Jet Set Willy

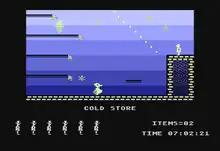
Atari 8-bit version

A port of "Jet Set Willy" for the Atari 8-bit computers was released by Tynesoft in 1986. It received generally poor reviews which criticised inferior graphics and animation, but Rob Hubbard's theme music, unique to this version, was considered a highlight. Like the Spectrum version, it was impossible to complete but for different reasons. Some of the legitimate items that were needed caused the player to lose a life (e.g. the bottles in the "Off Licence").